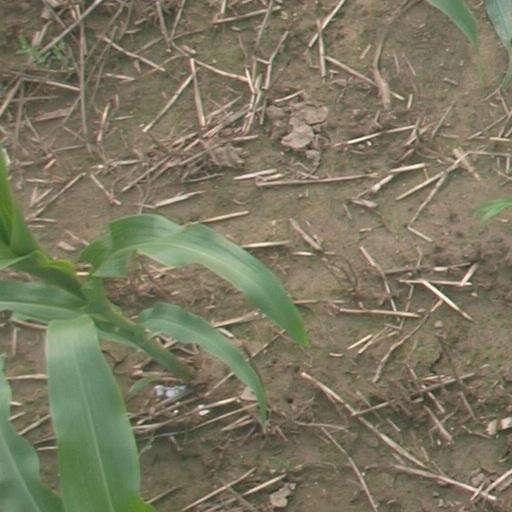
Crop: maize; corn